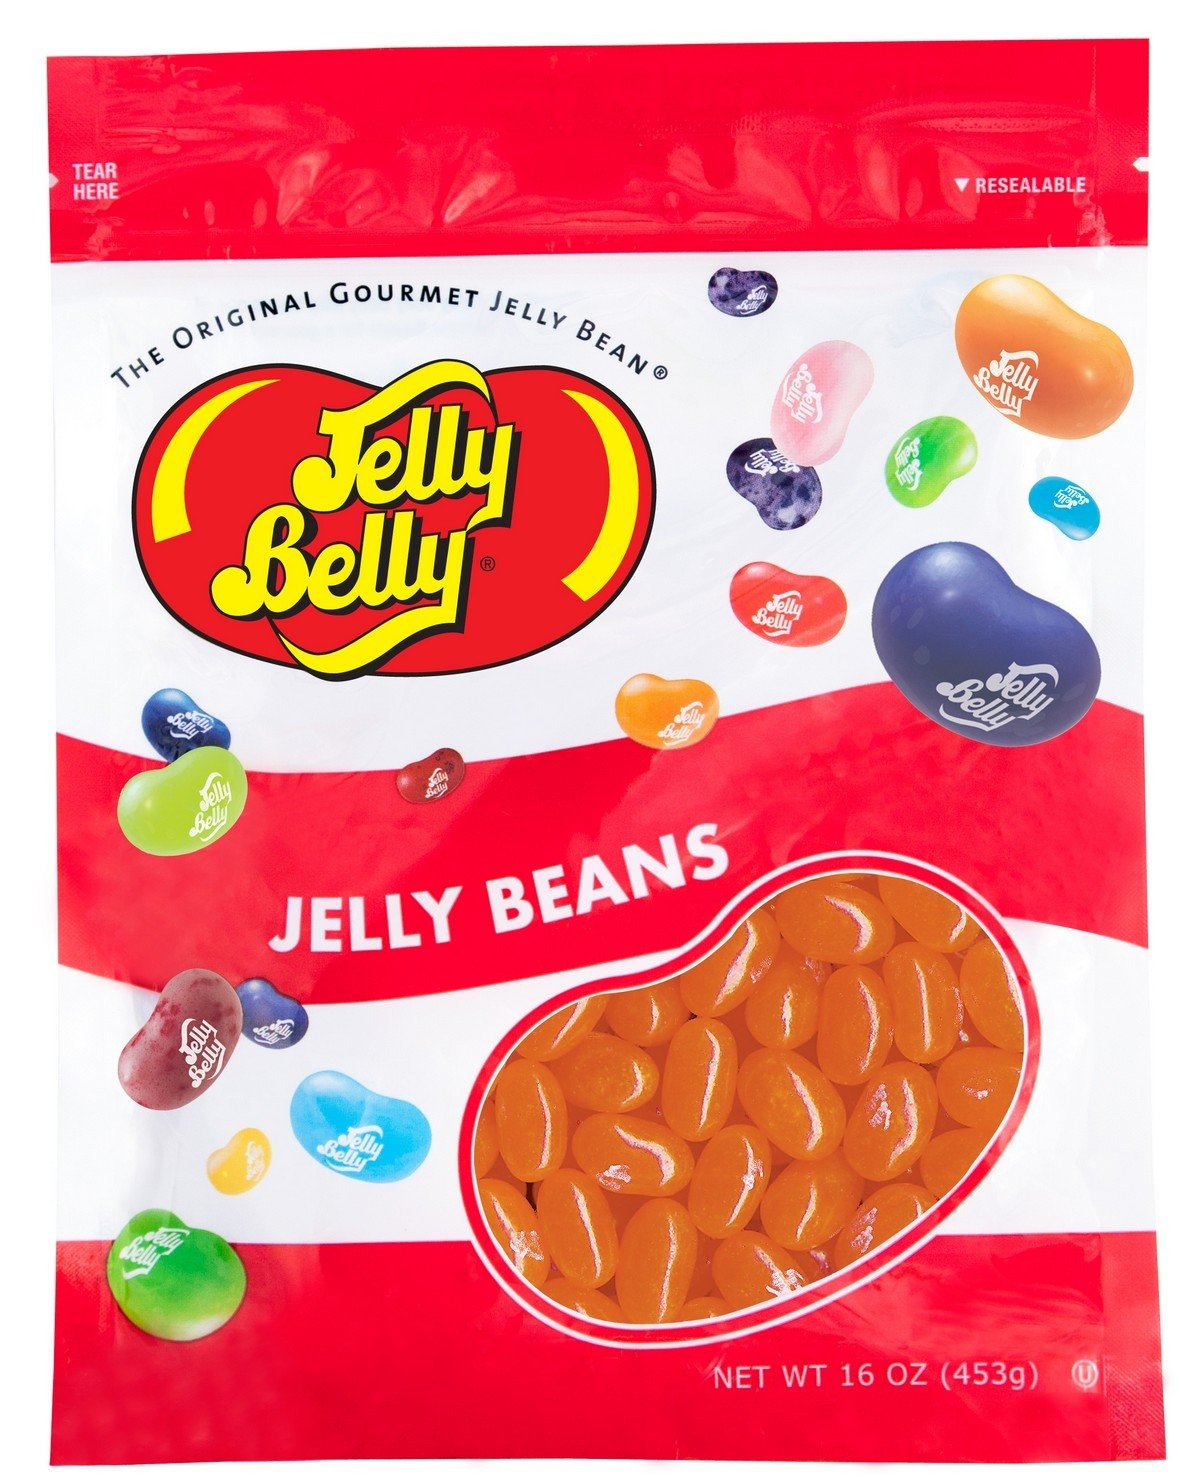
Item Name: Jelly Belly Sunkist Orange Jelly Beans - 1 Pound (16 Ounces) Resealable Bag - Genuine, Official, Straight from the Source
Bullet Point 1: This is a one pound (16 oz) bag of fresh-from-the-factory Sunkist&reg; Orange Jelly Bean goodness!
Bullet Point 2: Flavored with REAL orange juice for sweet, juicy, fruity true-to-life orange flavor
Bullet Point 3: Peanut-free, OU Kosher, Fat-free, Gluten-free and Dairy-free, with only four (4) calories per bean
Bullet Point 4: The bag is resealable for optimal freshness and longevity
Product Description: Orange fun fact: Christopher Columbus brought the first orange seeds and seedlings to the new world on his second voyage in 1493. Our Orange jelly beans are as true to the fruit as you can get. These beans feature a vibrant orange color and we use real orange juice in the ingredients.16 oz re-sealable bag.Also available in a 10lb case.Approximately 400 beans per pound. Color as represented is as accurate as possible, depending on your video and/or monitor settings.All Jelly Belly jelly beans are OU Kosher. Gluten free, peanut free, dairy free, fat free and vegetarian friendly.
Value: 16.0
Unit: Ounce

Price: 13.99